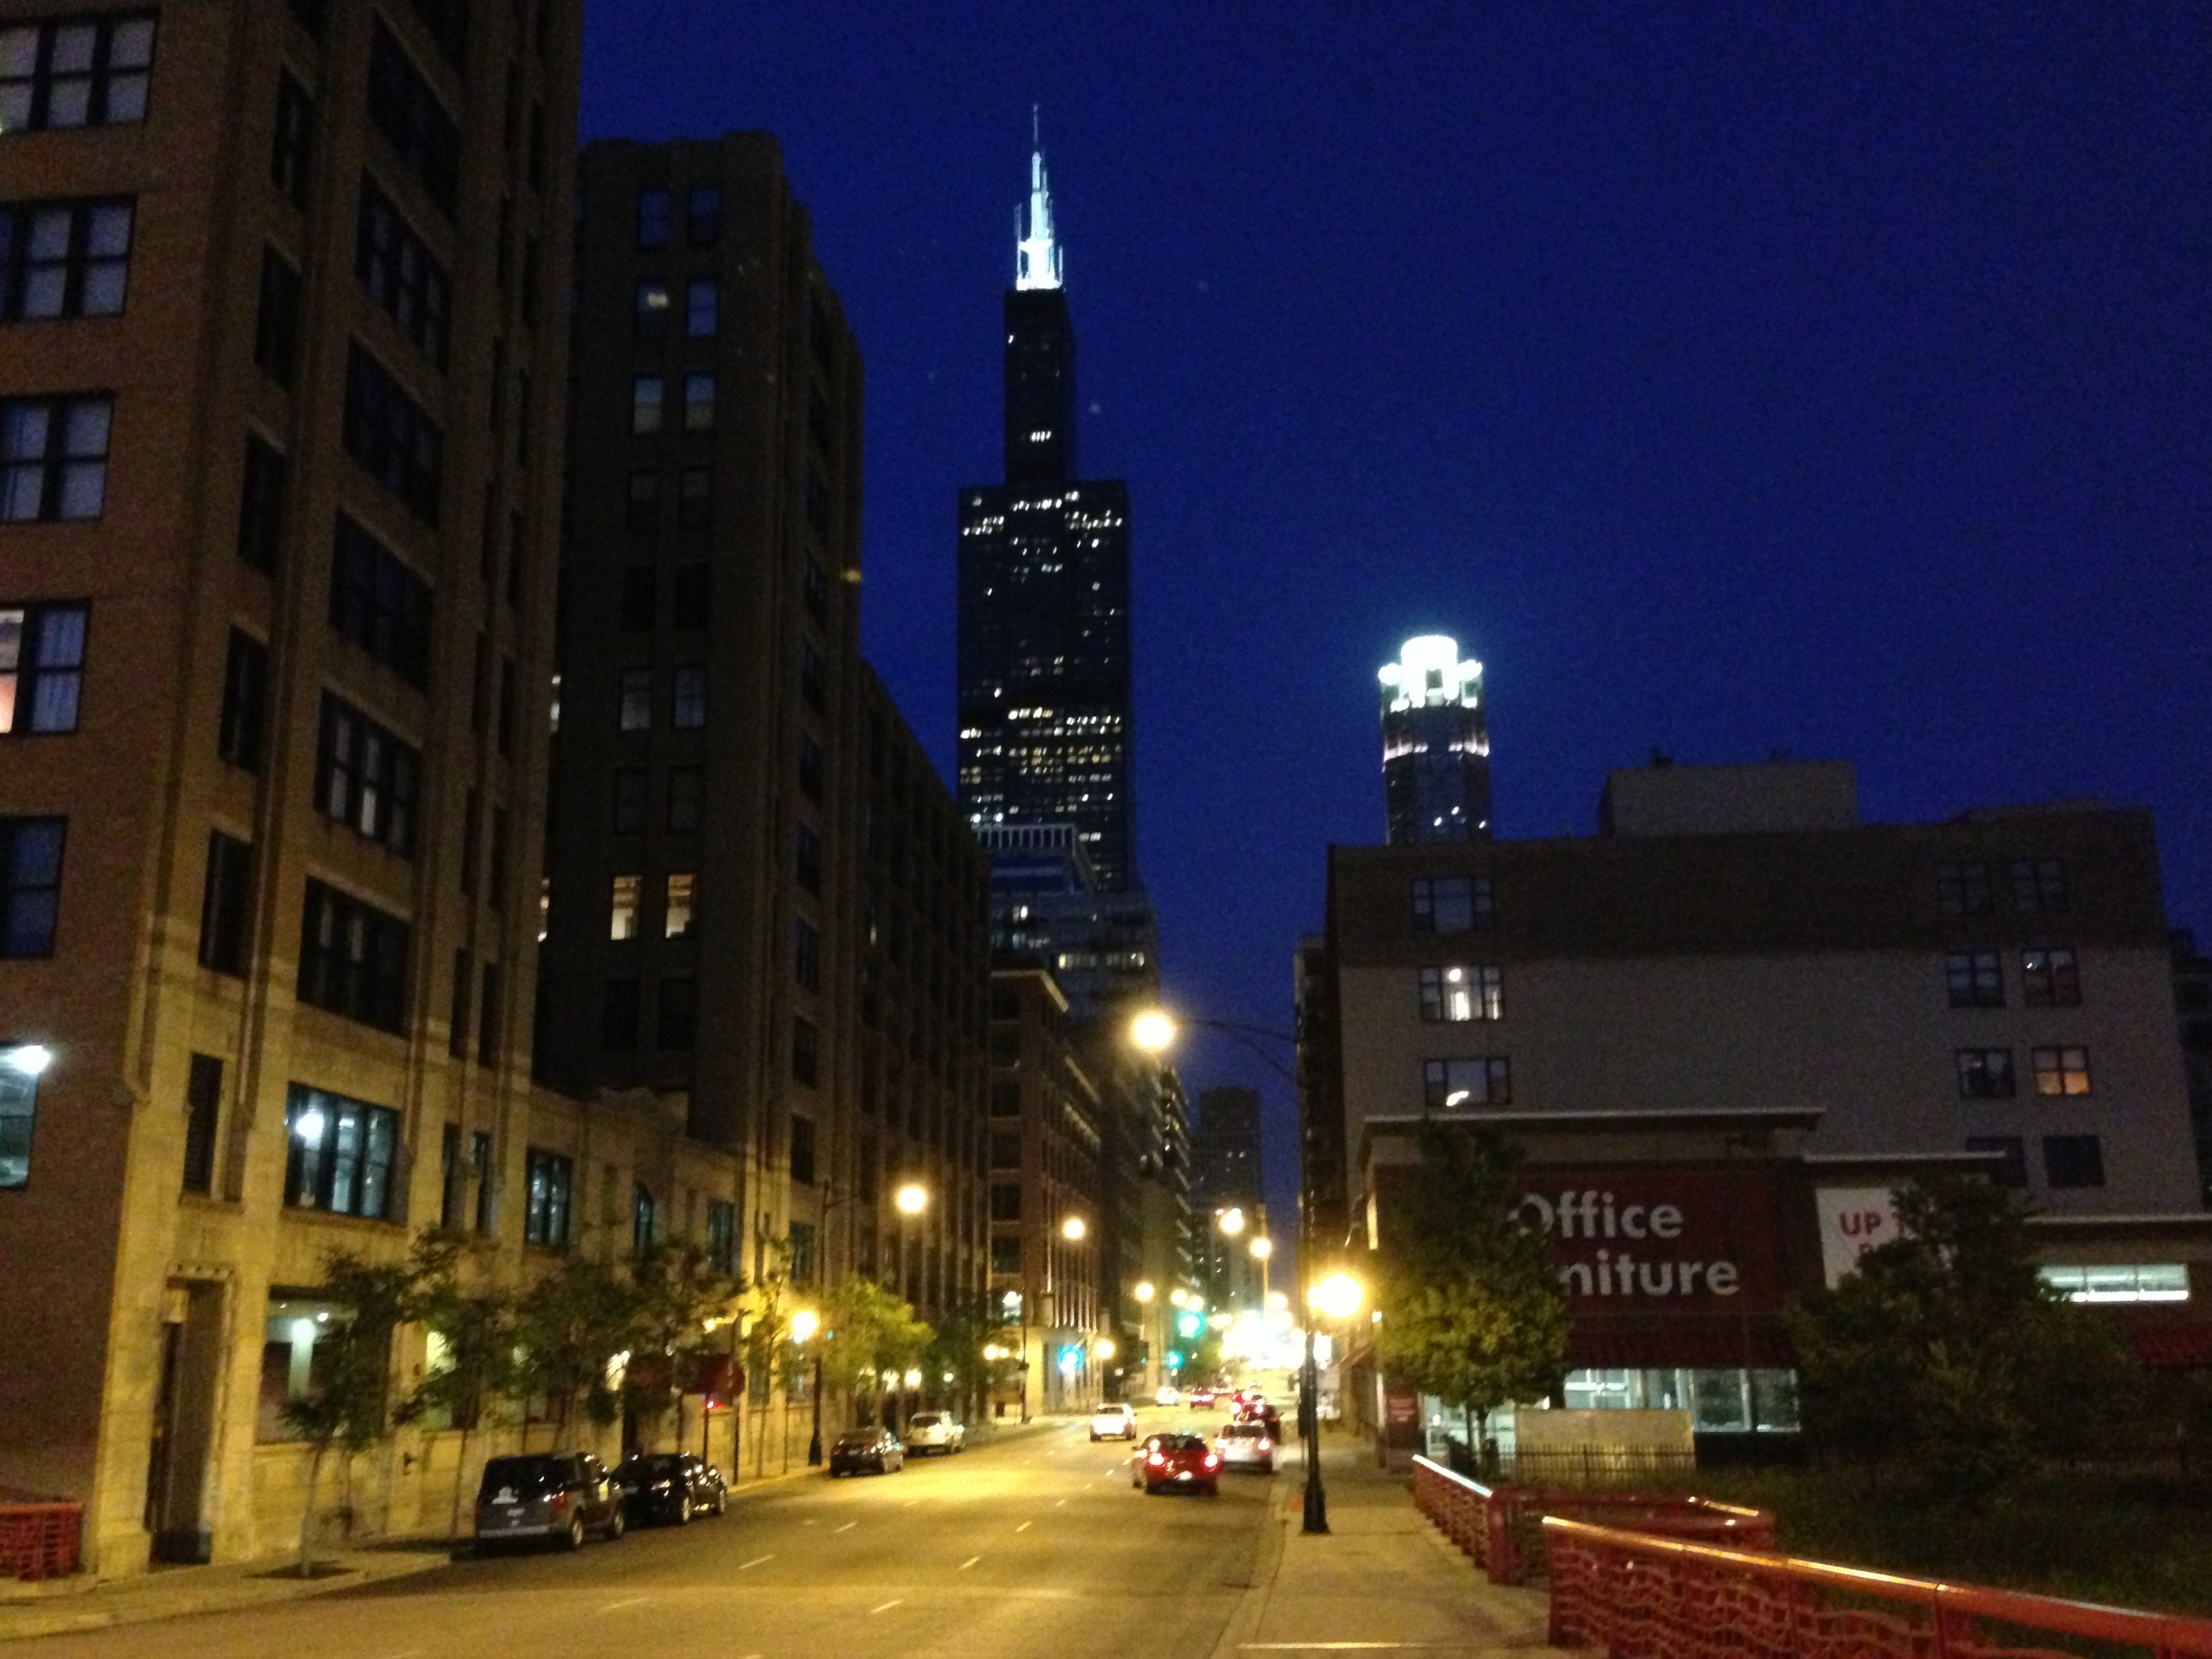
road, skyline, street, night, city, skyscraper, cityscape, downtown, dusk, evening, tower, landmark, lighting, raildog, metropolis, urban area, human settlement, metropolitan area